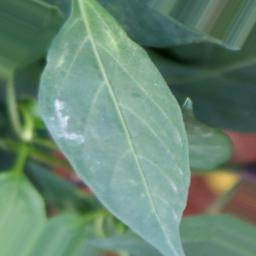
Label: healthy